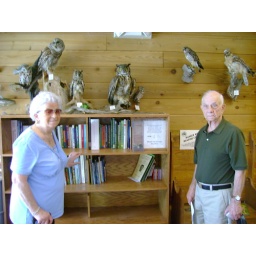
the one in the green shirt is a rare one! :-)